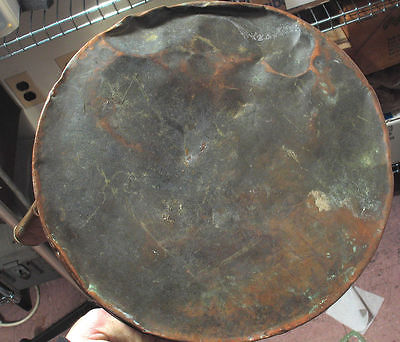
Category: kettle